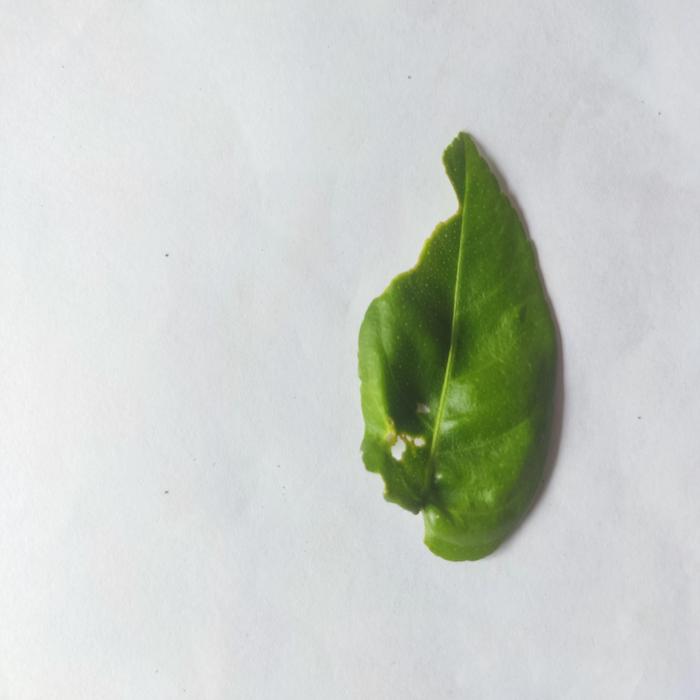
Crop: Lemon
Leaf condition: Leaf_Curl